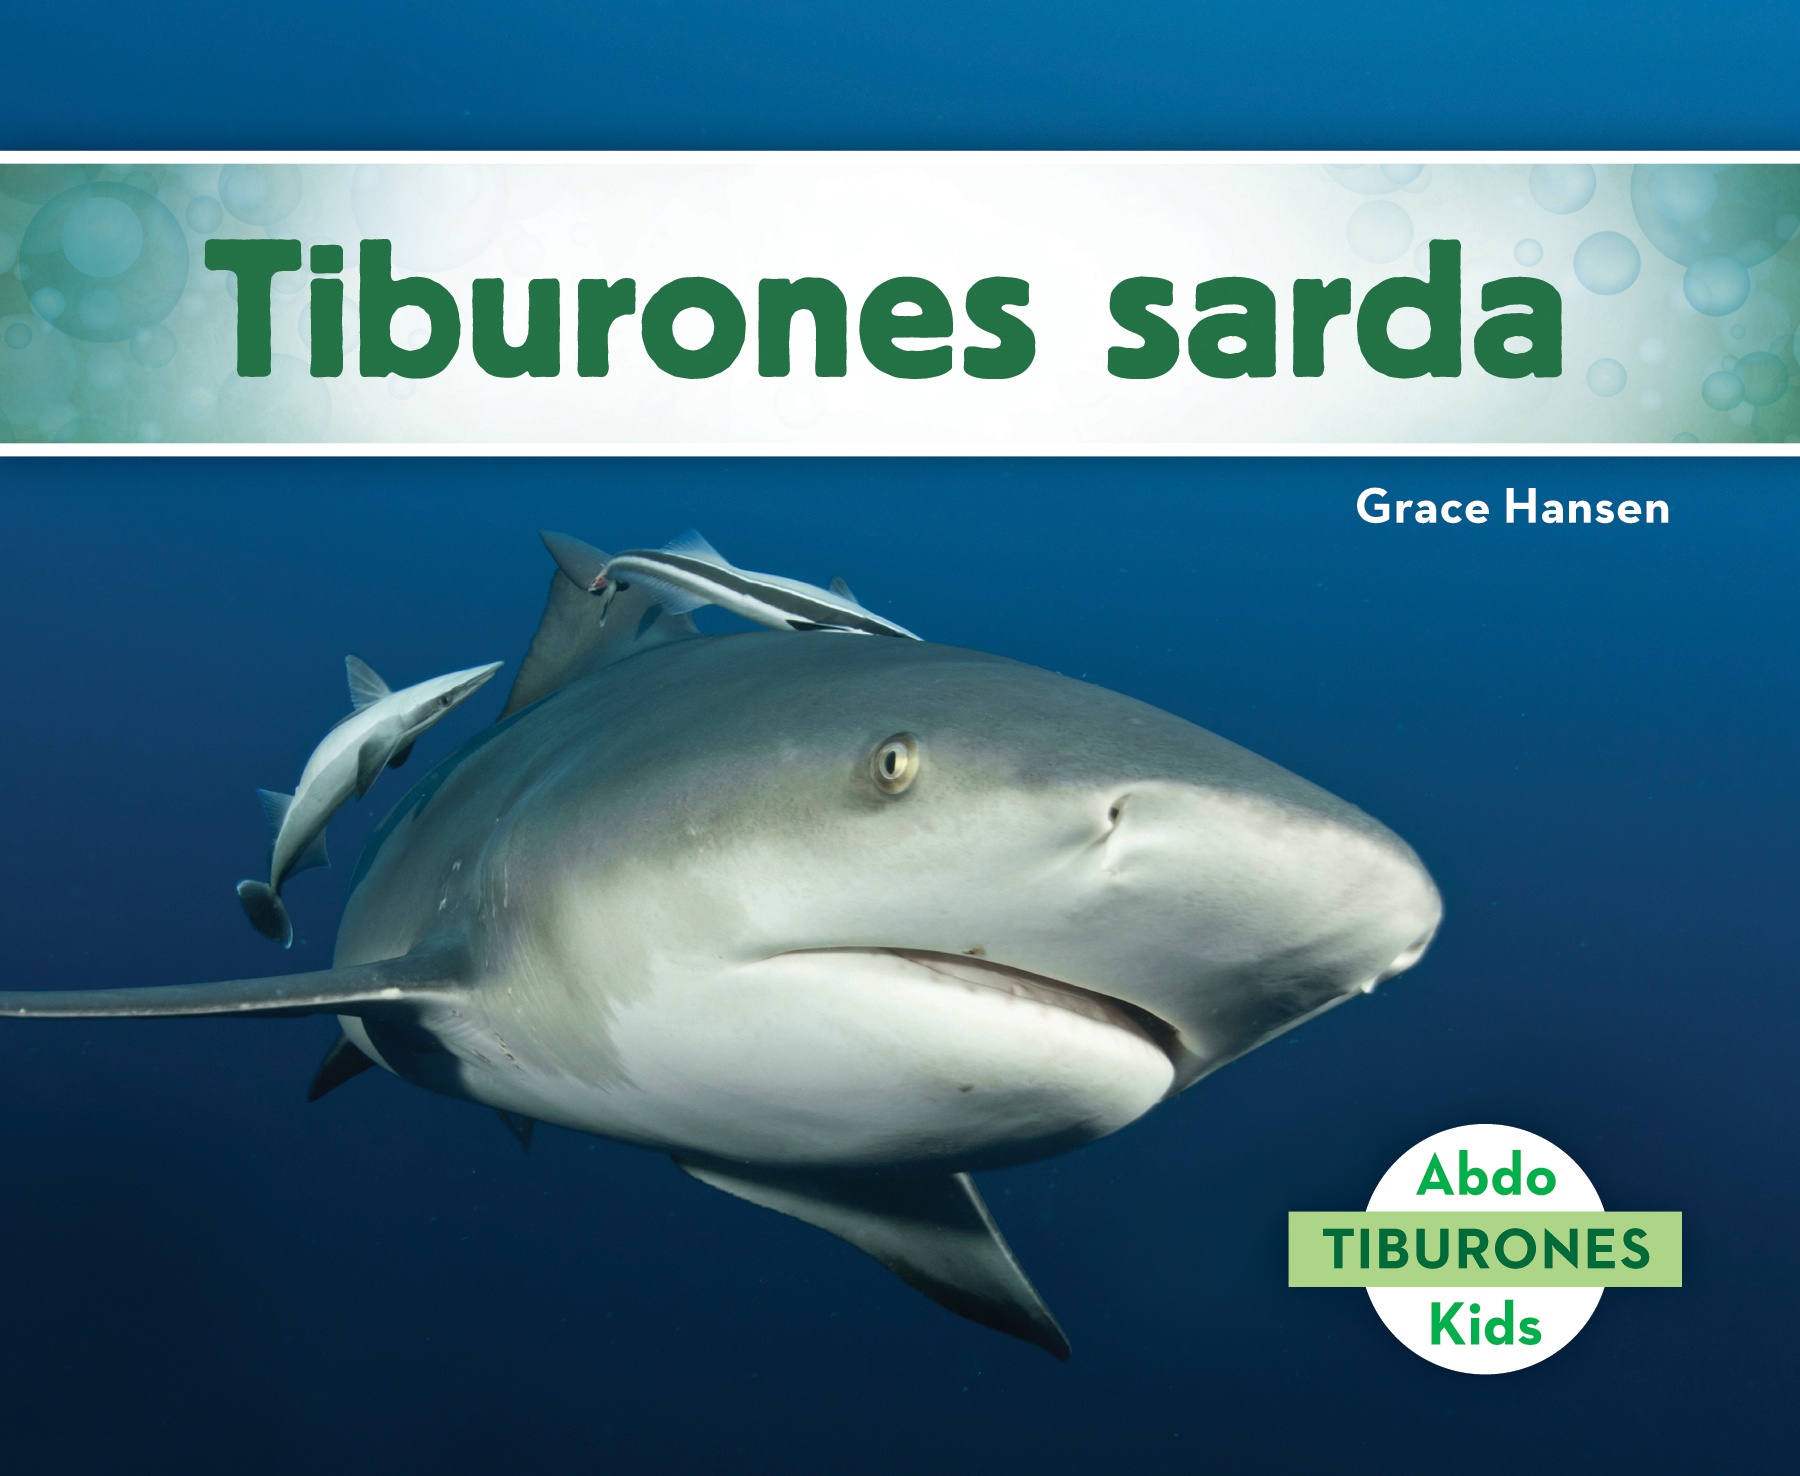
Tiburones sarda (Bull Sharks)
Dive into this book to learn all about bull sharks. Readers will take in information about a bull shark's preferred habitat, what it likes to eat, and more alongside amazing underwater photographs. Translated by native Spanish speakers--and immersion school educators. Aligned to Common Core Standards and correlated to state standards. Abdo Kids Jumbo is an imprint of Abdo Kids, a division of ABDO.
Brand: Abdo Kids Jumbo
Category: Apparel & Accessories > Clothing > Baby & Toddler Clothing > Baby & Toddler Swimwear > Surf Tops